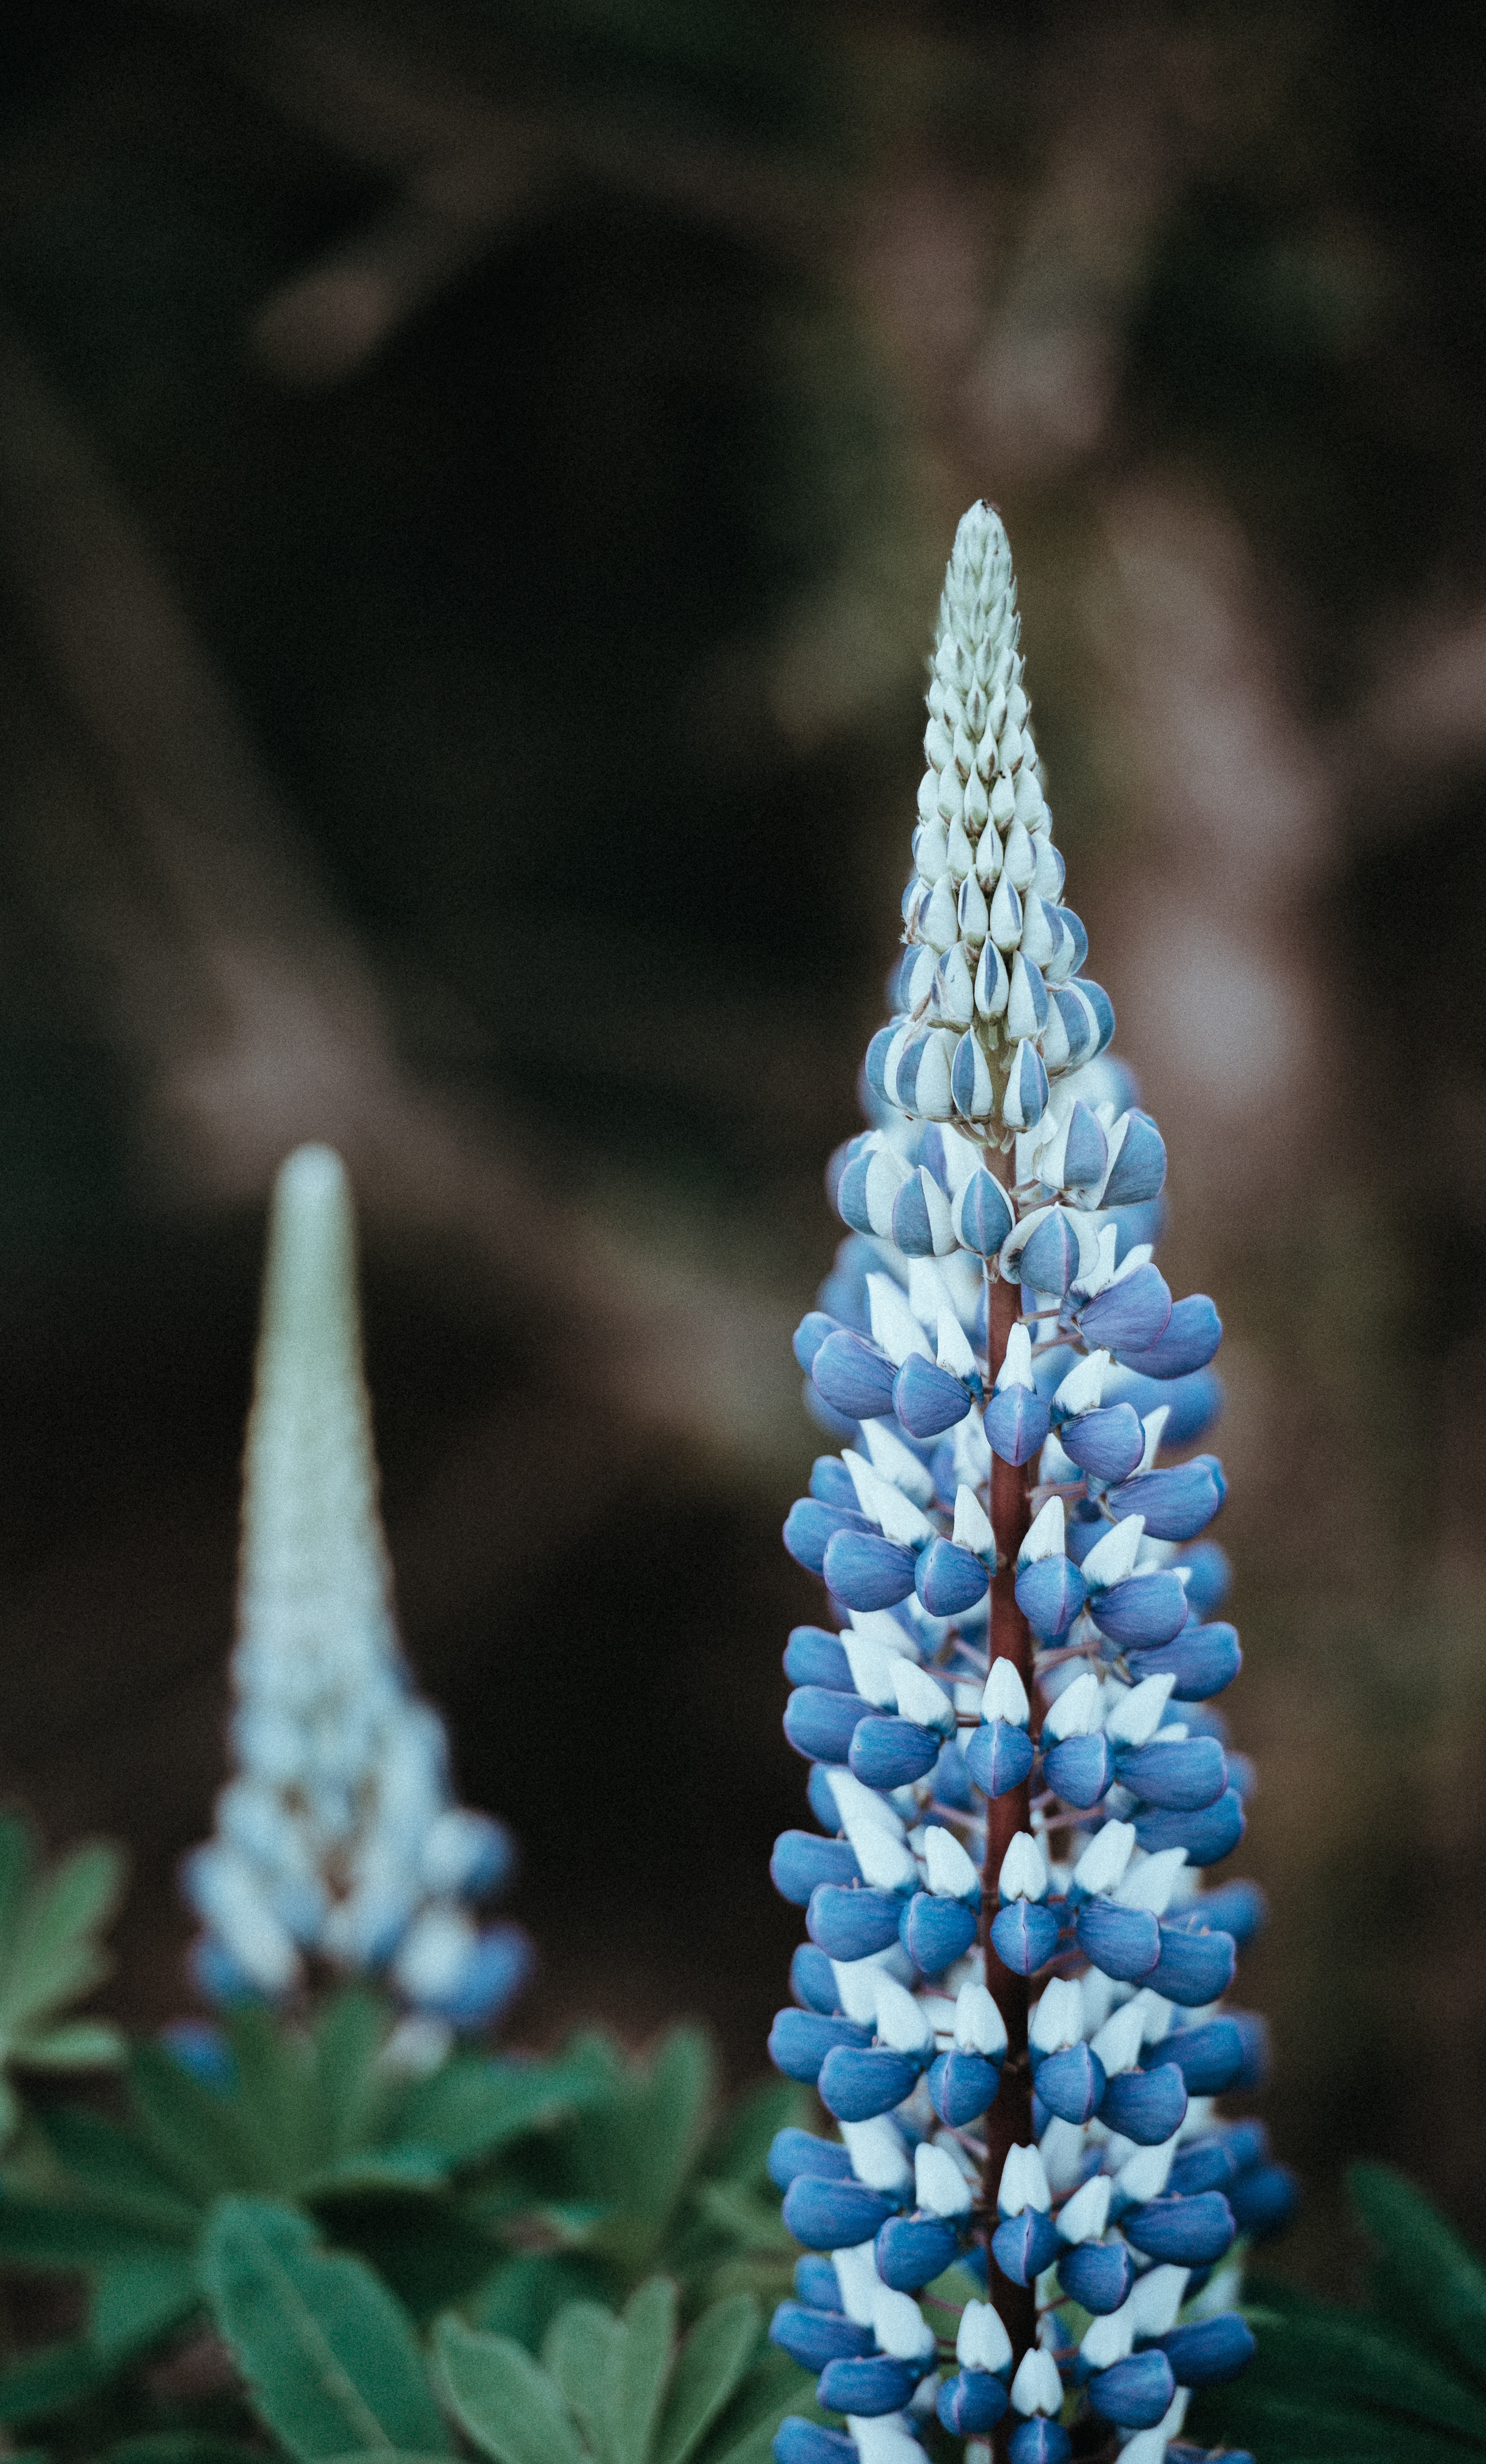
tree, nature, plant, leaf, flower, botany, blue, flora, wildflower, close up, lupin, macro photography, flowering plant, land plant